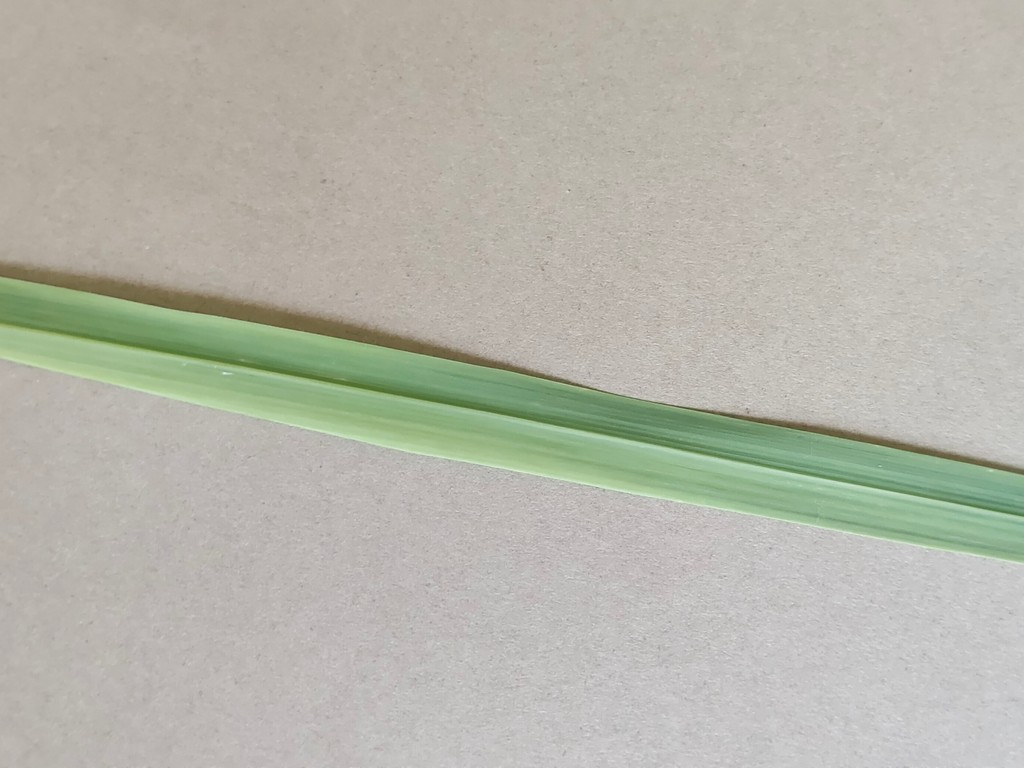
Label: Healthy